Thanjavur painting

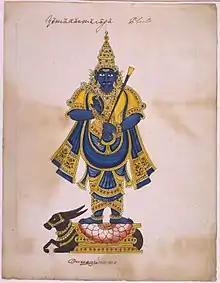
The deity Yama with fangs and holding a daṇḍa (a rod), watermarked, 1814 – British Museum Collection

Tanjore paintings were also closely related to the crafts of painted and carved wood on the one hand and gilded, stone set jewellery work which flourished in Thanjavur. It is also pertinent to remember that Thanjavur art was functional, in that it was made for a specific purpose on a specific demand from a customer. And it is also in the same context that one understands the iconic style of Thanjavur paintings in contrast to say, the Pahari miniatures or even Surpur paintings.